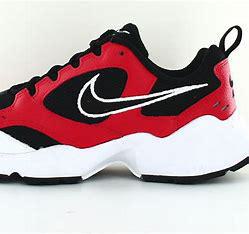
Brand: Nike
Model: Air Heights